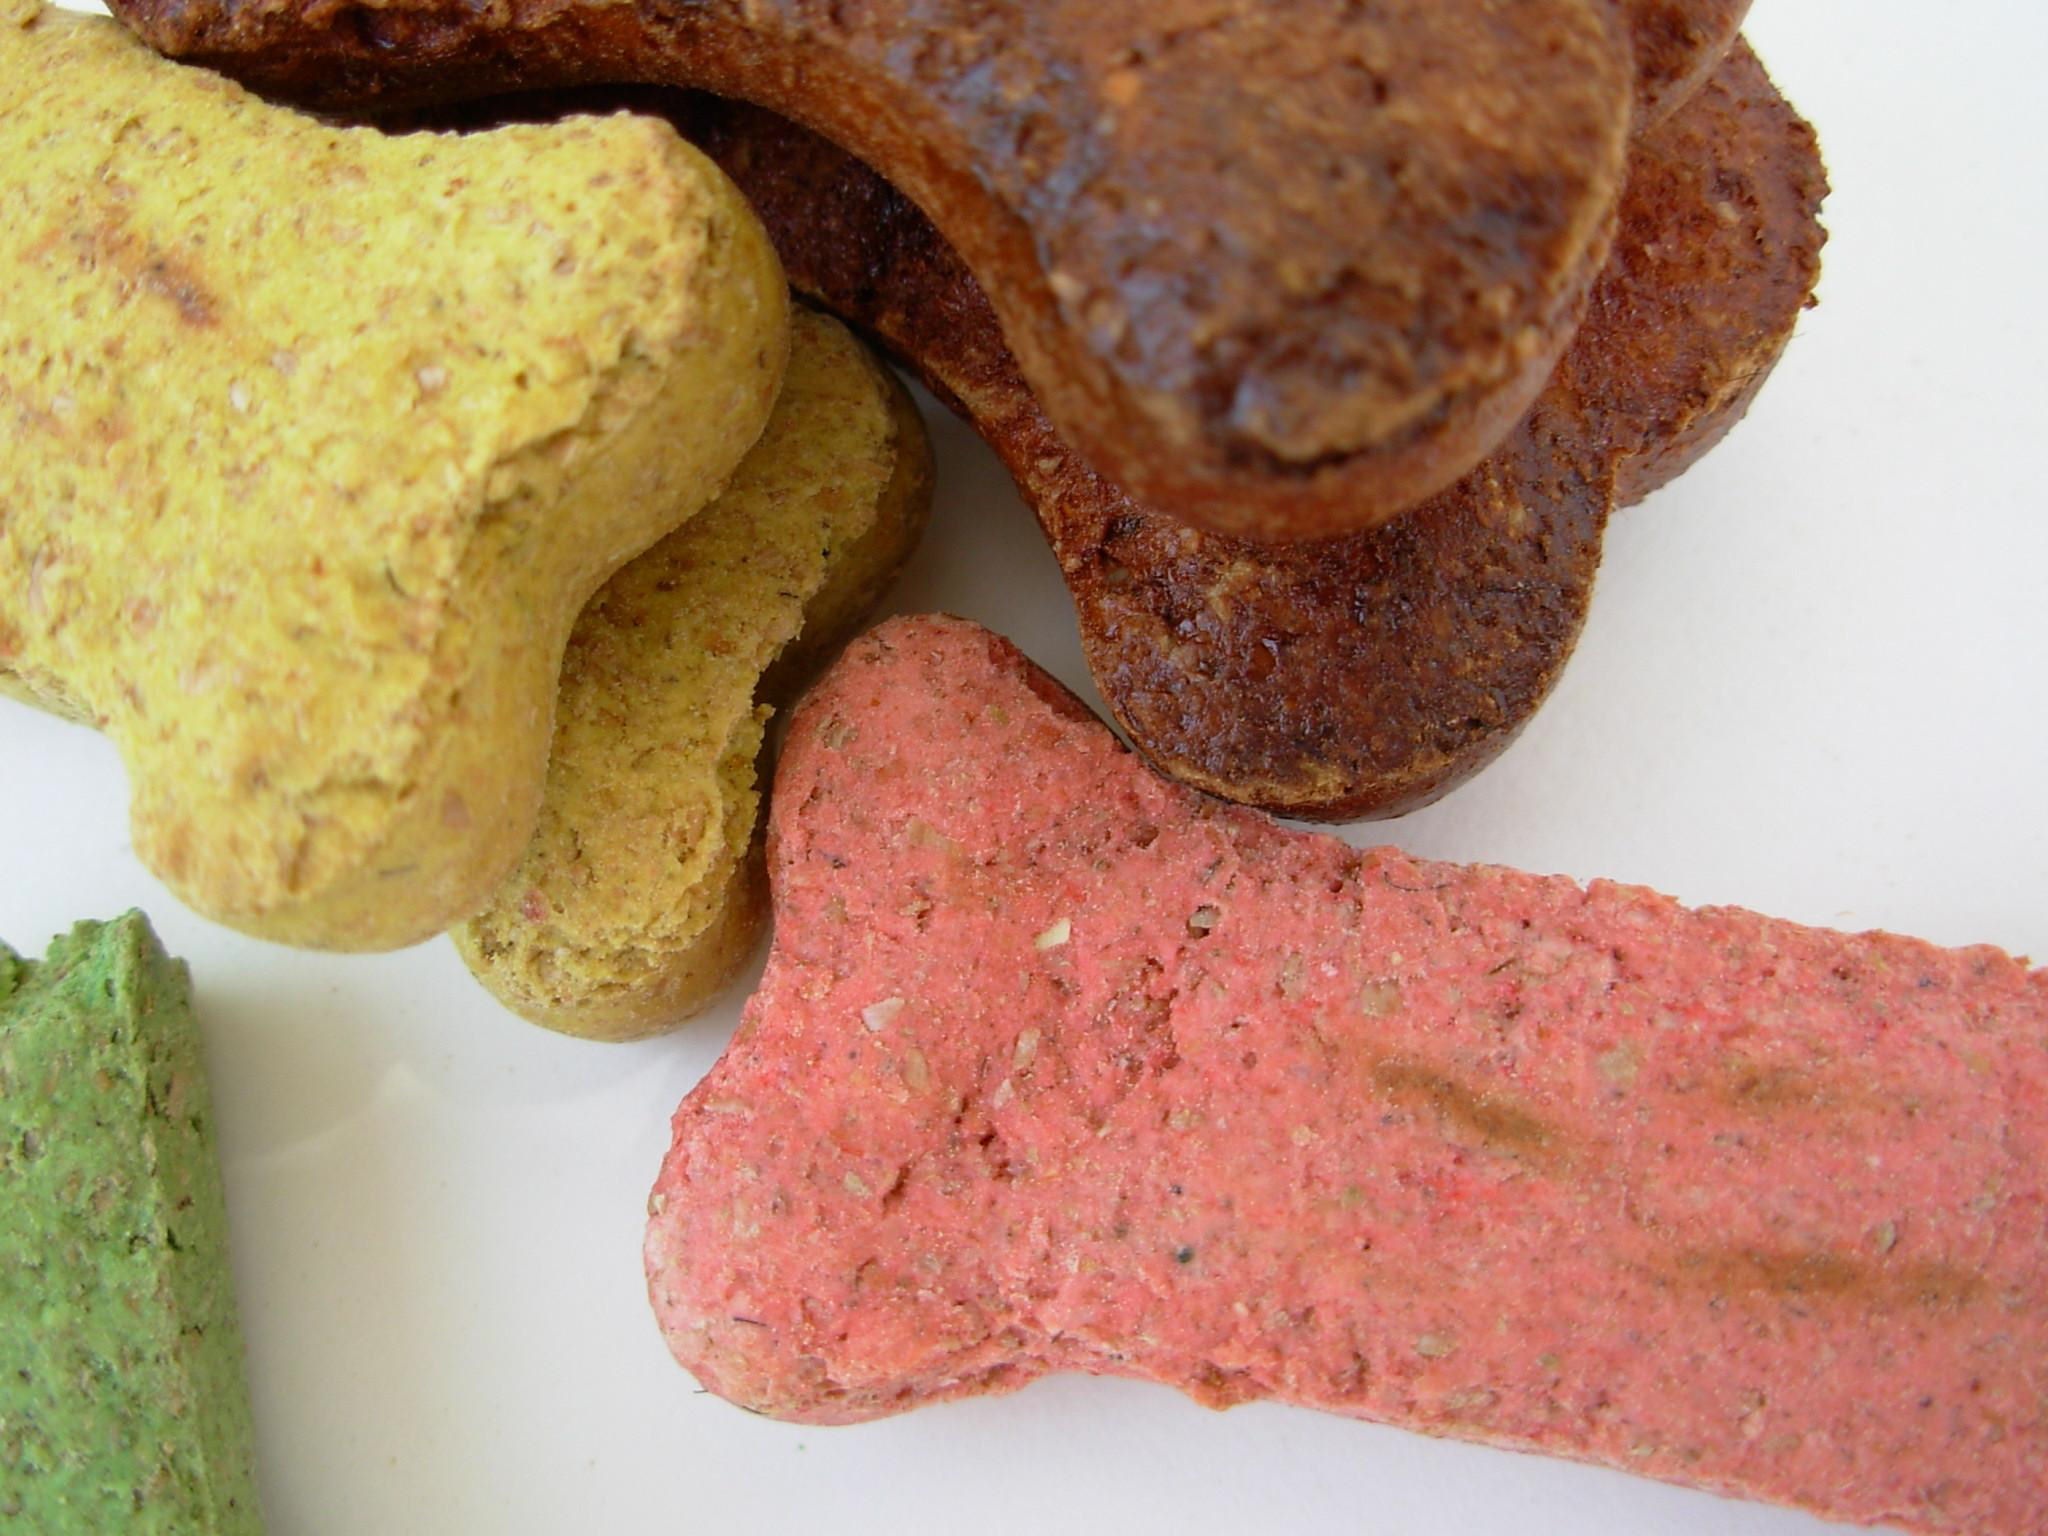
puppy, dog, pet, bowl, dish, food, green, red, produce, brown, mammal, baking, biscuit, dessert, bone, pets, claws, animals, bones, supplies, treat, baked goods, dog food, snack food, dog bones, dog biscuits, dog treat